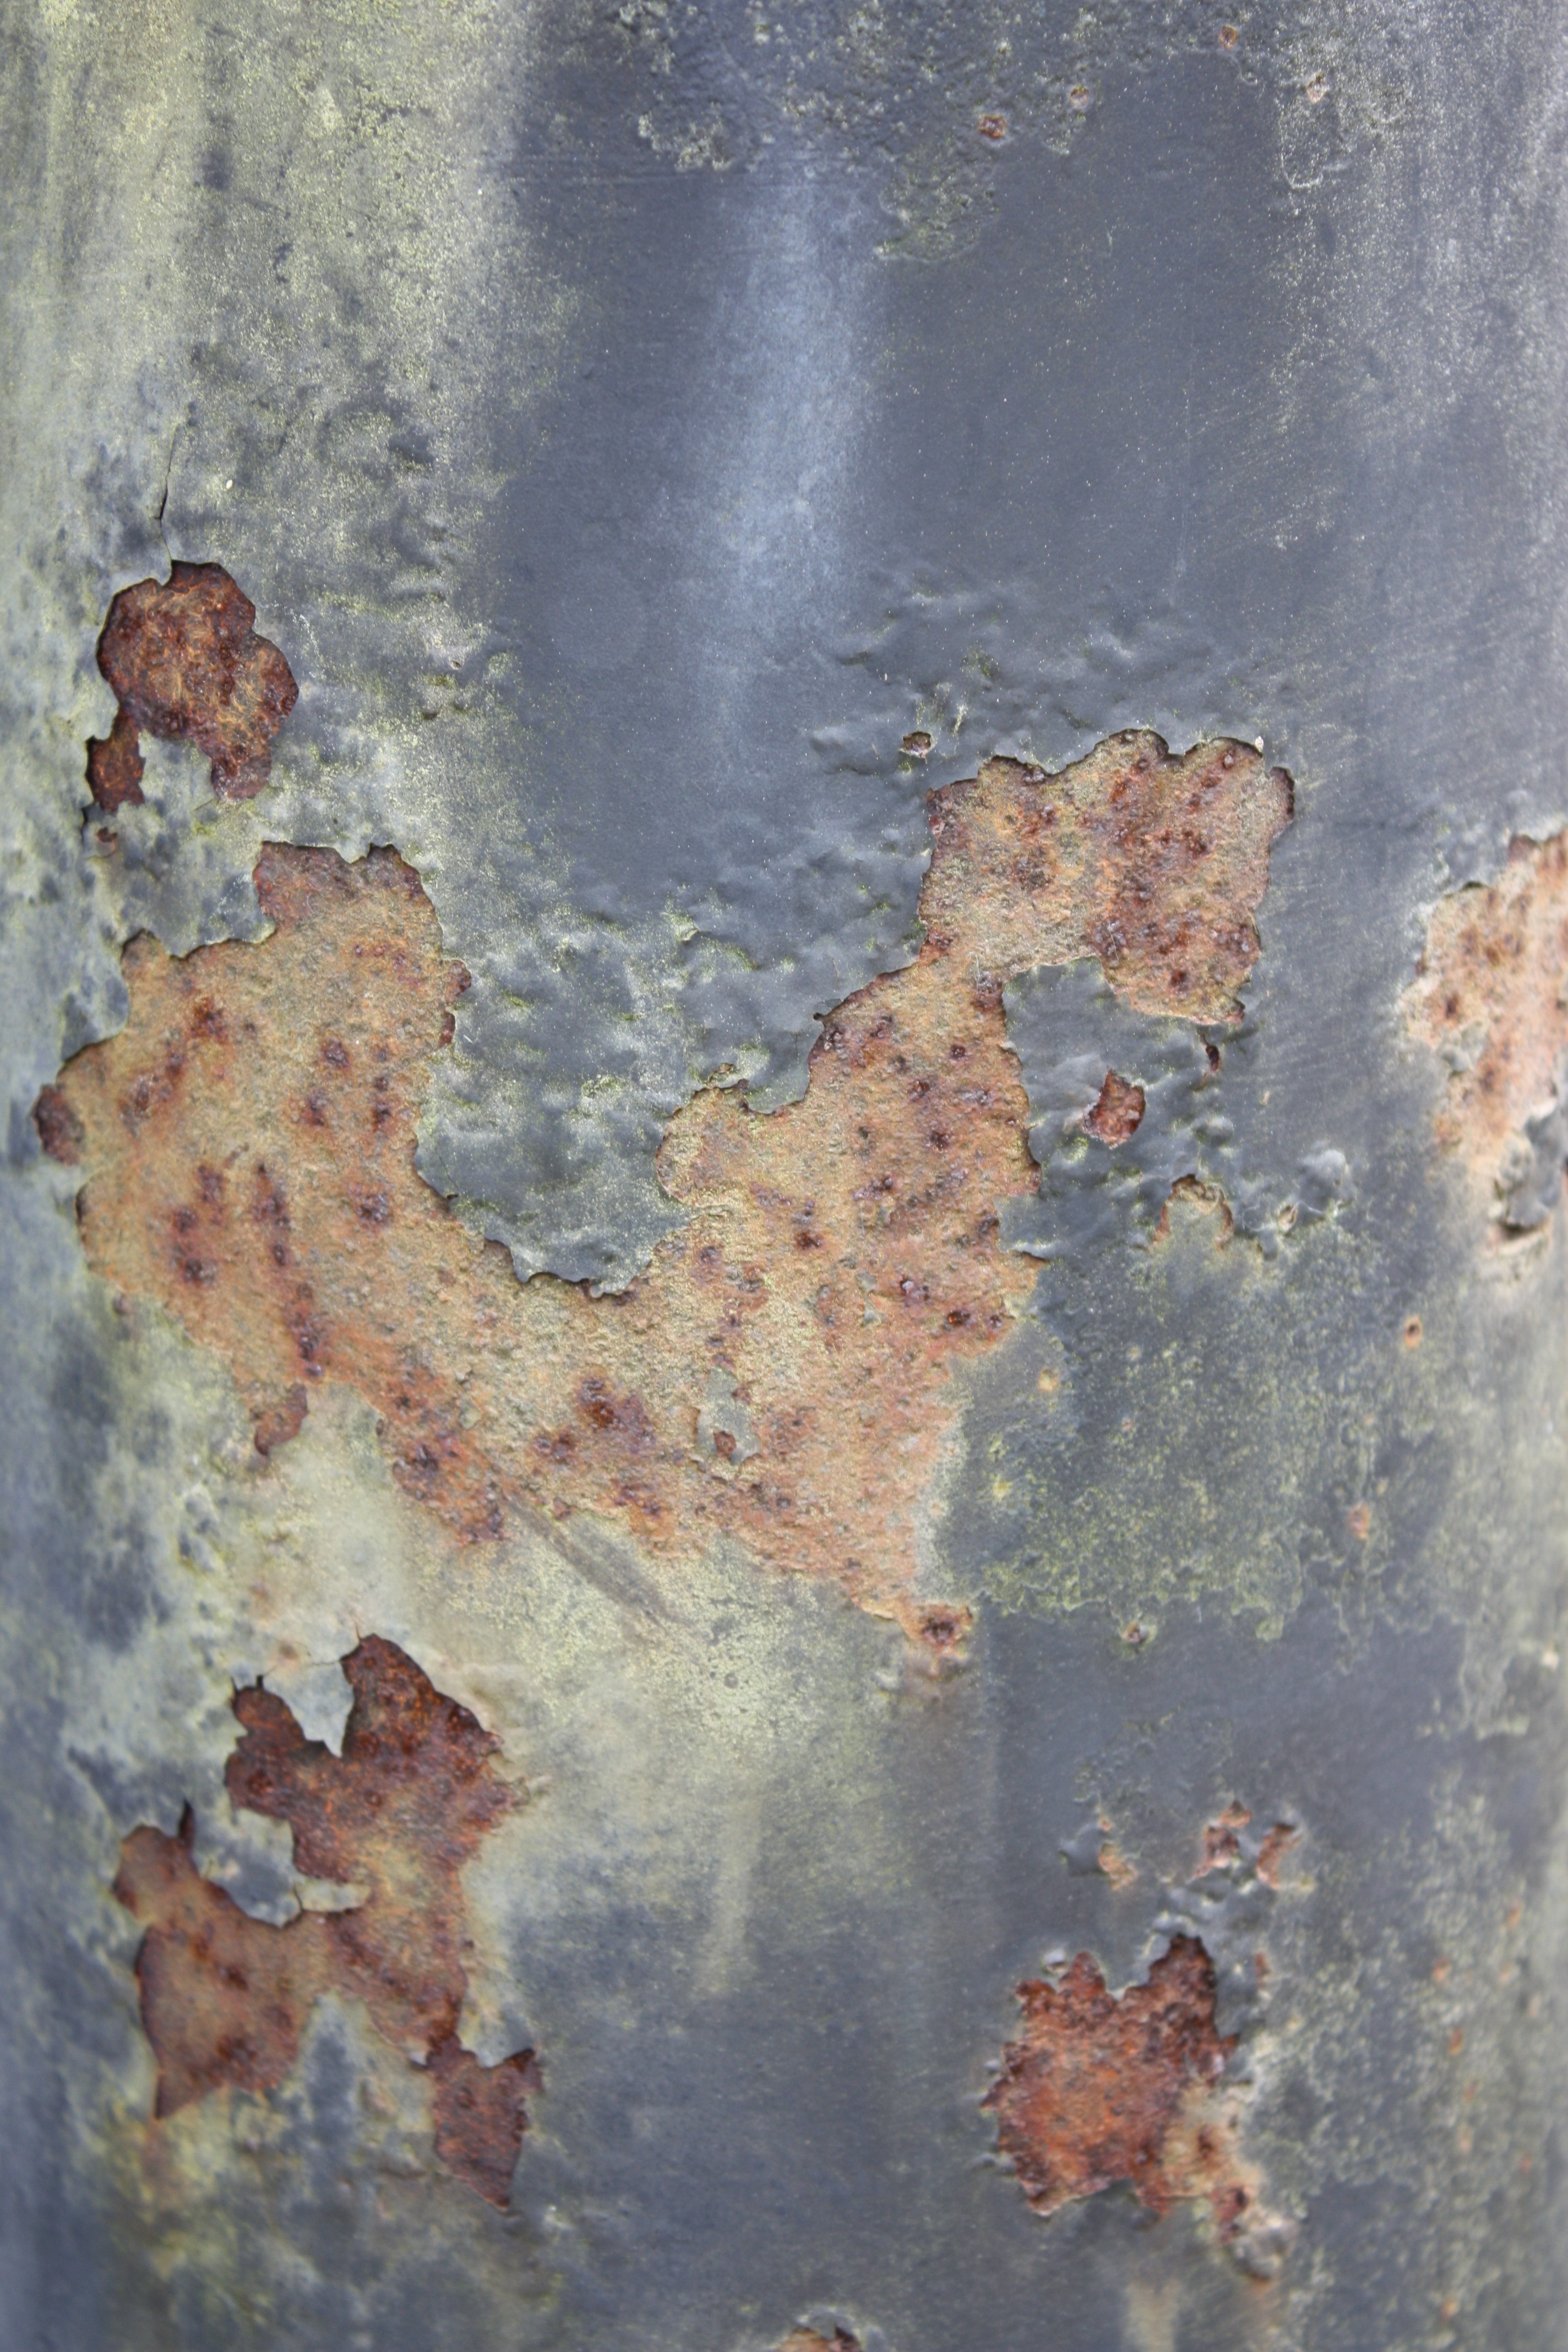
texture, leaf, old, rust, paint, material, painting, textile, art, background, damaged, watercolor paint, flaking, impressionist